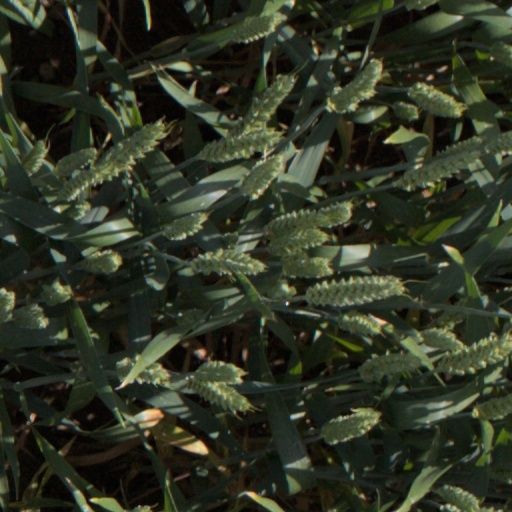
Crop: wheat